McKayla Maroney

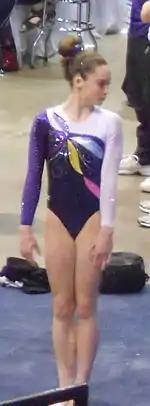
Maroney at the 2012 U.S. Classic

In preparation for the Olympic season, Maroney kept the Amanar as her first vault and upgraded her second vault to the roundoff half-on layout full. She also increased her difficulty scores on the uneven bars and balance beam. She began the season at the City of Jesolo Trophy and won gold medals with the American team and on the vault. Additionally, she placed fourth in the all-around competition with a score of 57.950.